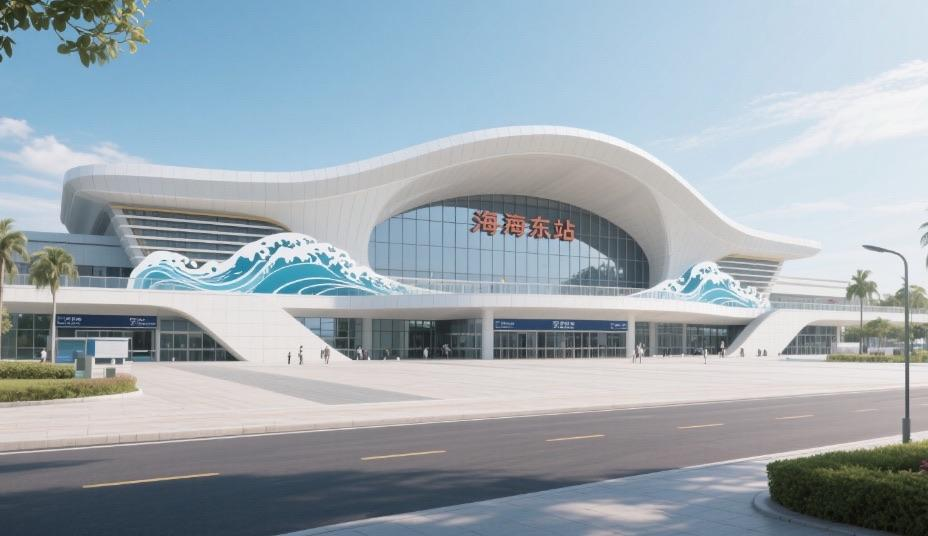
地标名称：海口东站
所在城市：海口市·琼山区